Meta-selective C–H functionalization

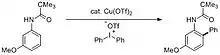
highly ortho and para directing "m"-OMe overrides the "meta"-selectivity

Despite the limitation, the paper was of high impact. It has been highlighted in a number of journals and news and was voted as one of the top 12 papers of 2009 by Chemical and Engineering News.